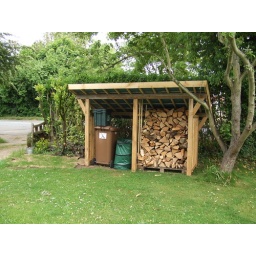
Jody Koomen's timber and recycling bin storage. Made in oak using green woodworking techniques. It has a turf roof